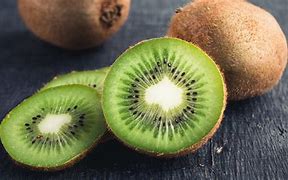
Label: Kiwi